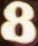
Number: 8